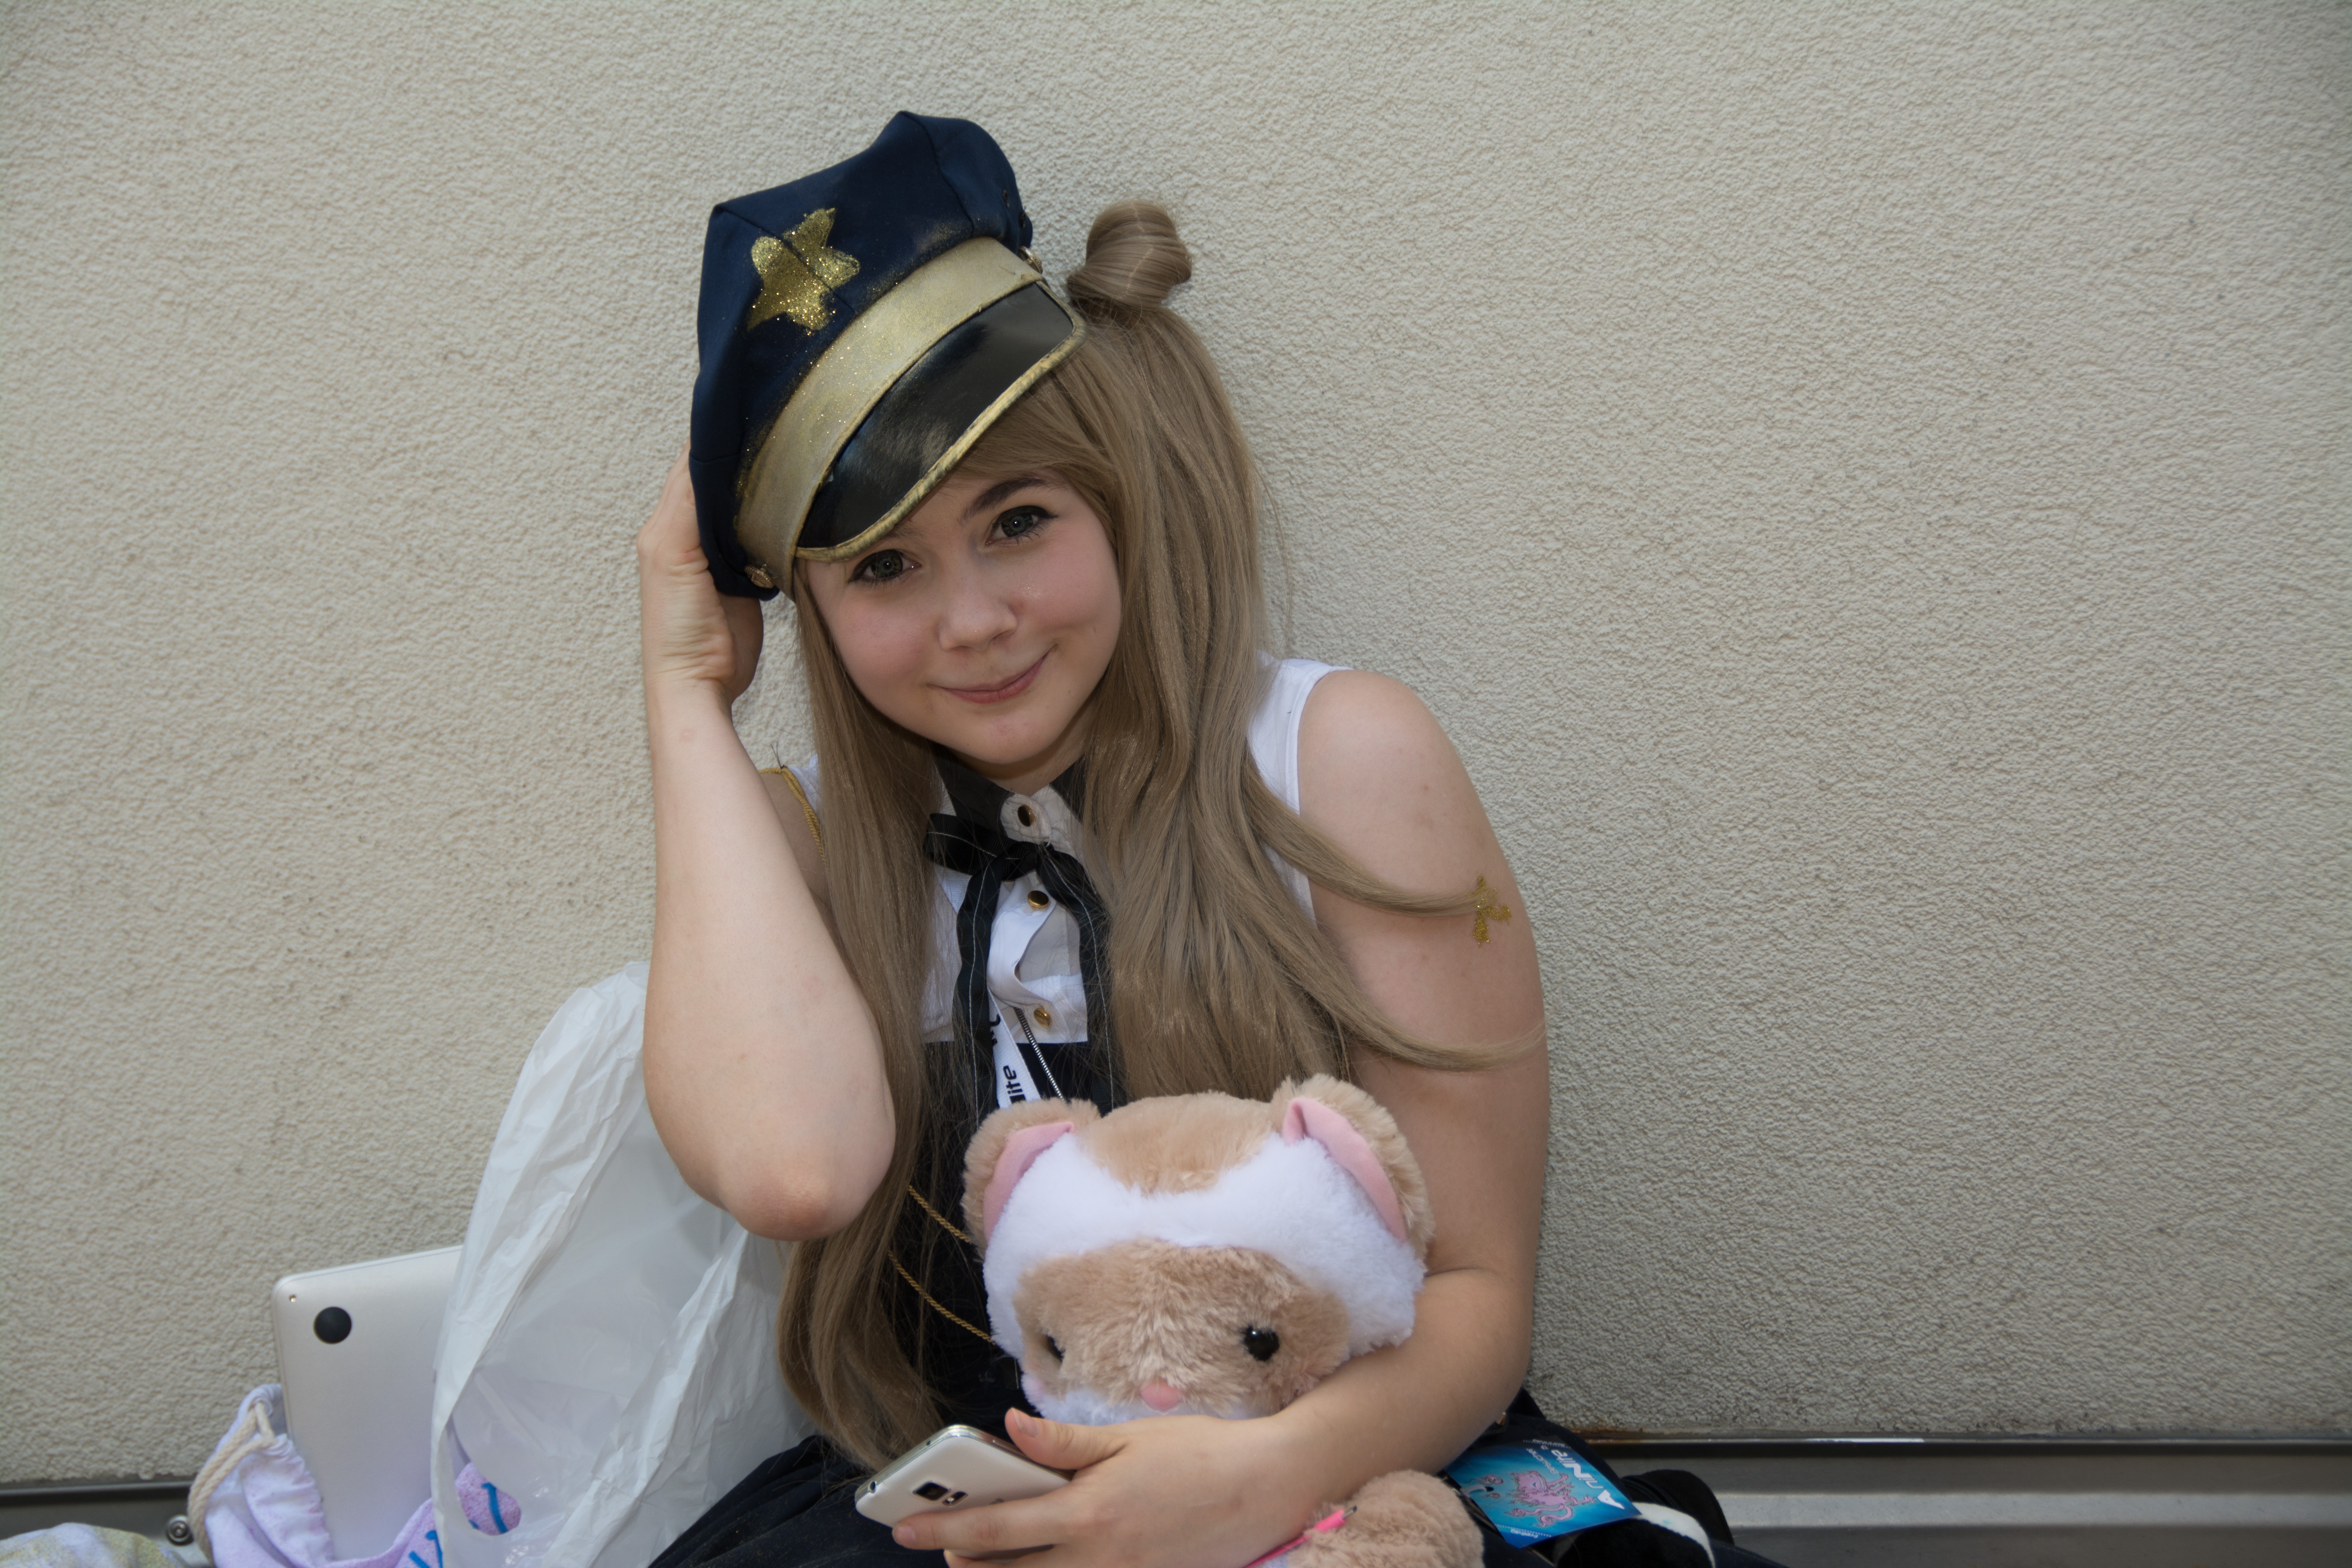
girl, clothing, cosplay, glasses, skin, event, costume, anime, comic, manga, panel, convention, dress up